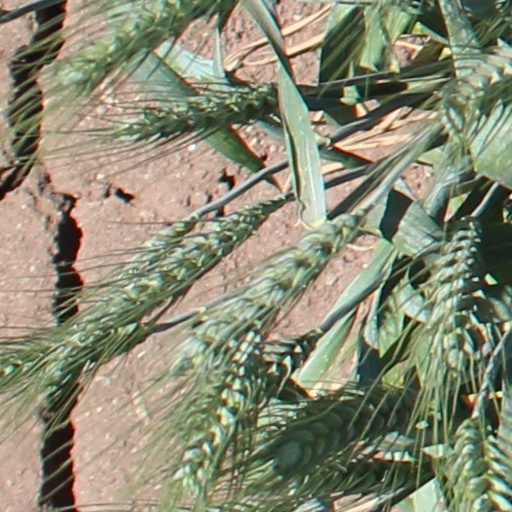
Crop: wheat